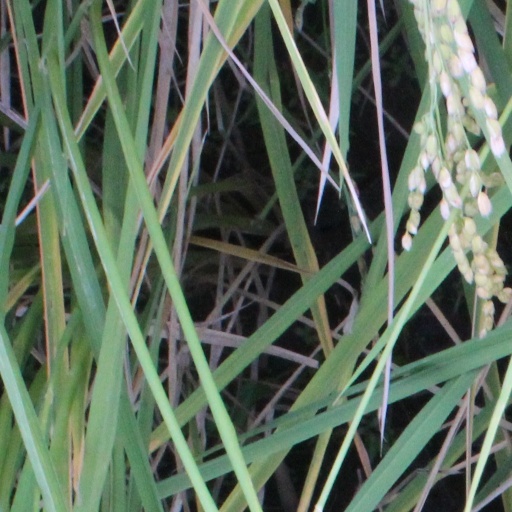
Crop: rice